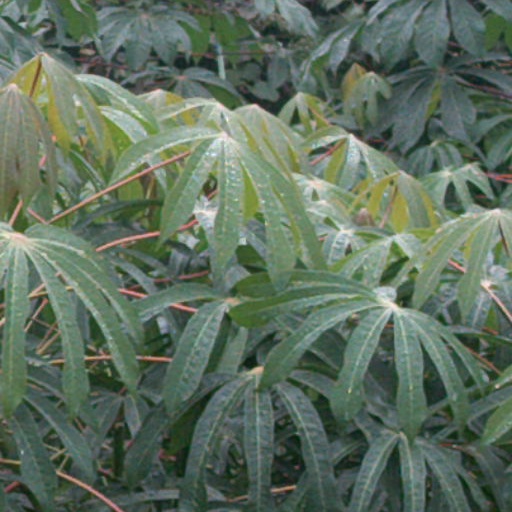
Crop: cassava